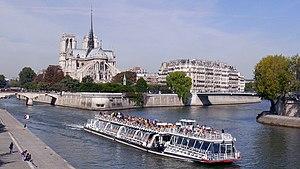
L'Île de la Cité avel la cathédrale Notre-Dame, depuis le pont de la Tournelle Magyar: A Cité-sziget a Notre-Dame székesegyházzal a Pont de la Tournelle felől